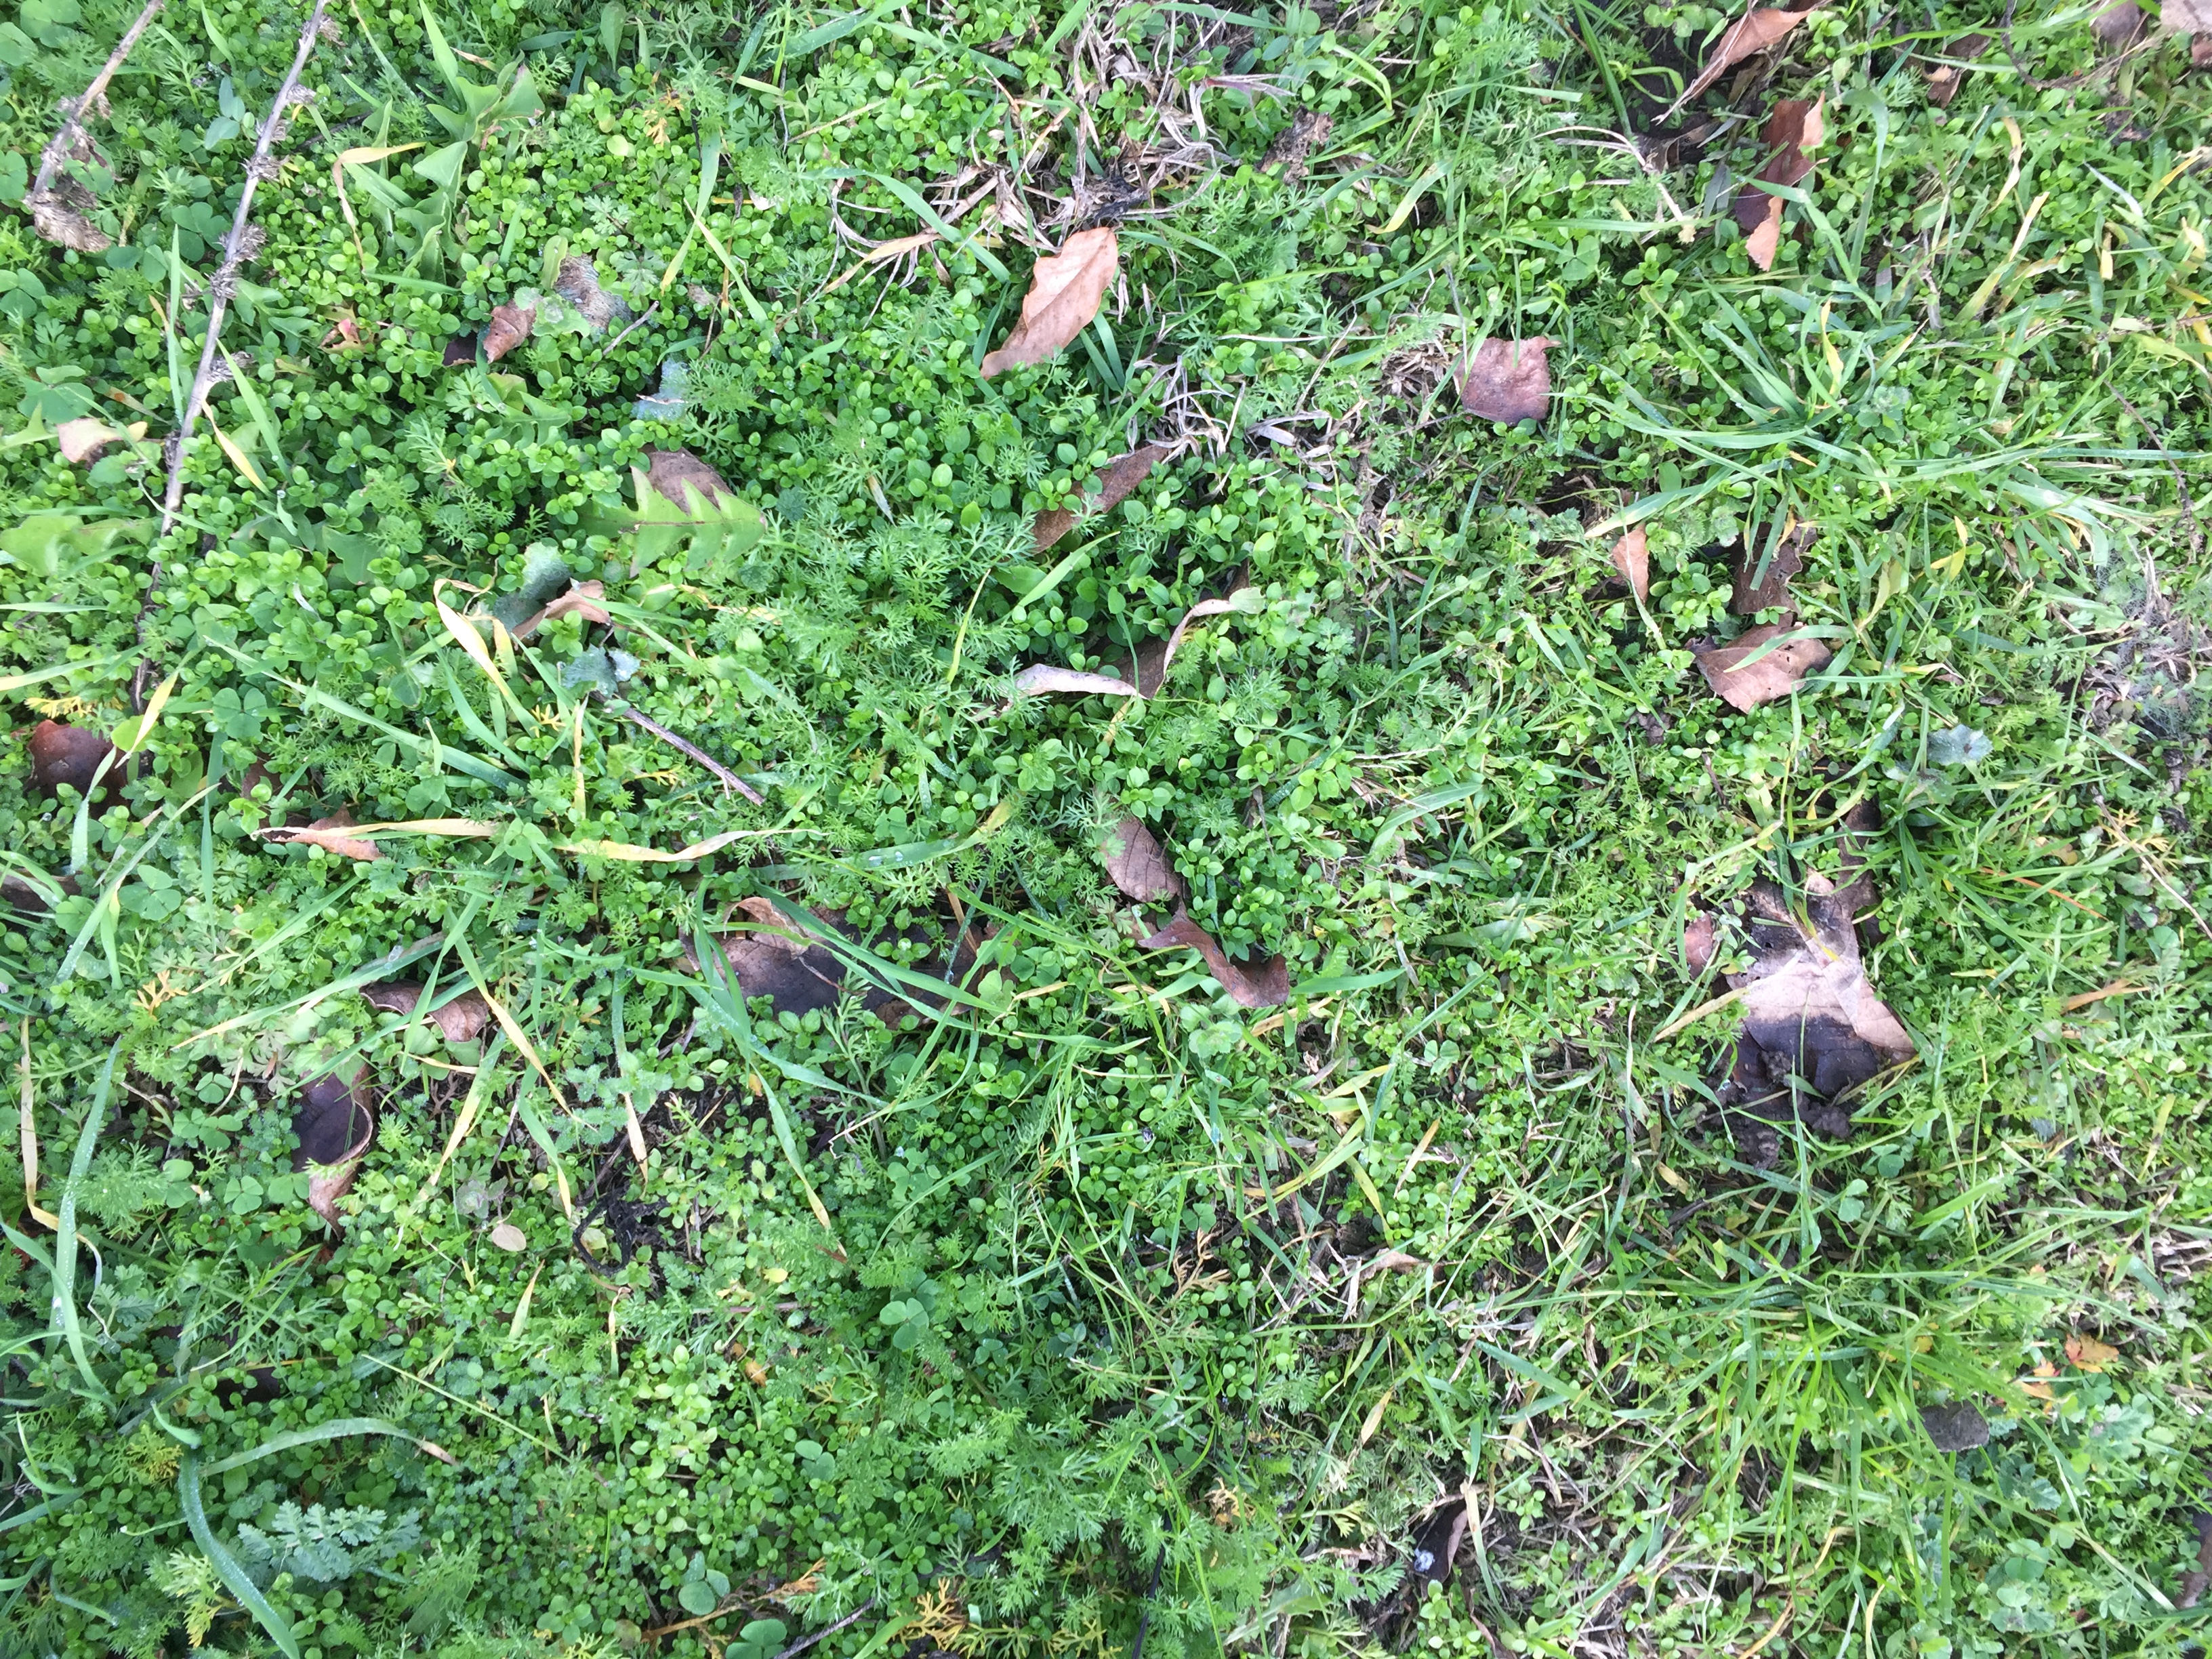
natural, grass, plant, groundcover, flower, grass family, subshrub, lawn, herb, vascular plant, weed